Taeler Hendrix

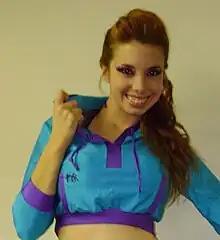
Hendrix in October 2011

Hendrix returned to the promotion on September 24, 2011, at the tapings of "OVW episode 631", losing to Izza Belle Smothers in another dark match. Week later, at the tapings of "OVW episode 632", Hendrix made her television debút, defeating Lady JoJo in a non–title match. After pinning JoJo in a tag team match at "OVW episode 633" Hendrix received a match for the OVW Women's Championship at "OVW episode 634" on October 15, which she won via disqualification, after JoJo slapped the referee. Hendrix defeated JoJo on November 12, at OVW's "Saturday Night Special", to win the OVW Women's Championship for the first time, winning her first championship, and in a rematch on December 7. Throughout her reign as champion, Hendrix retained the championship several times against competitors such as Bobbie Bardot, C.J. Lane, Epiphany and Taryn Shay. On March 24, 2012, at "OVW Episode 657", after retaining her title against The Great Cheyenne, Hendrix started a relationship with Dylan Bostic and afterwards became his valet.